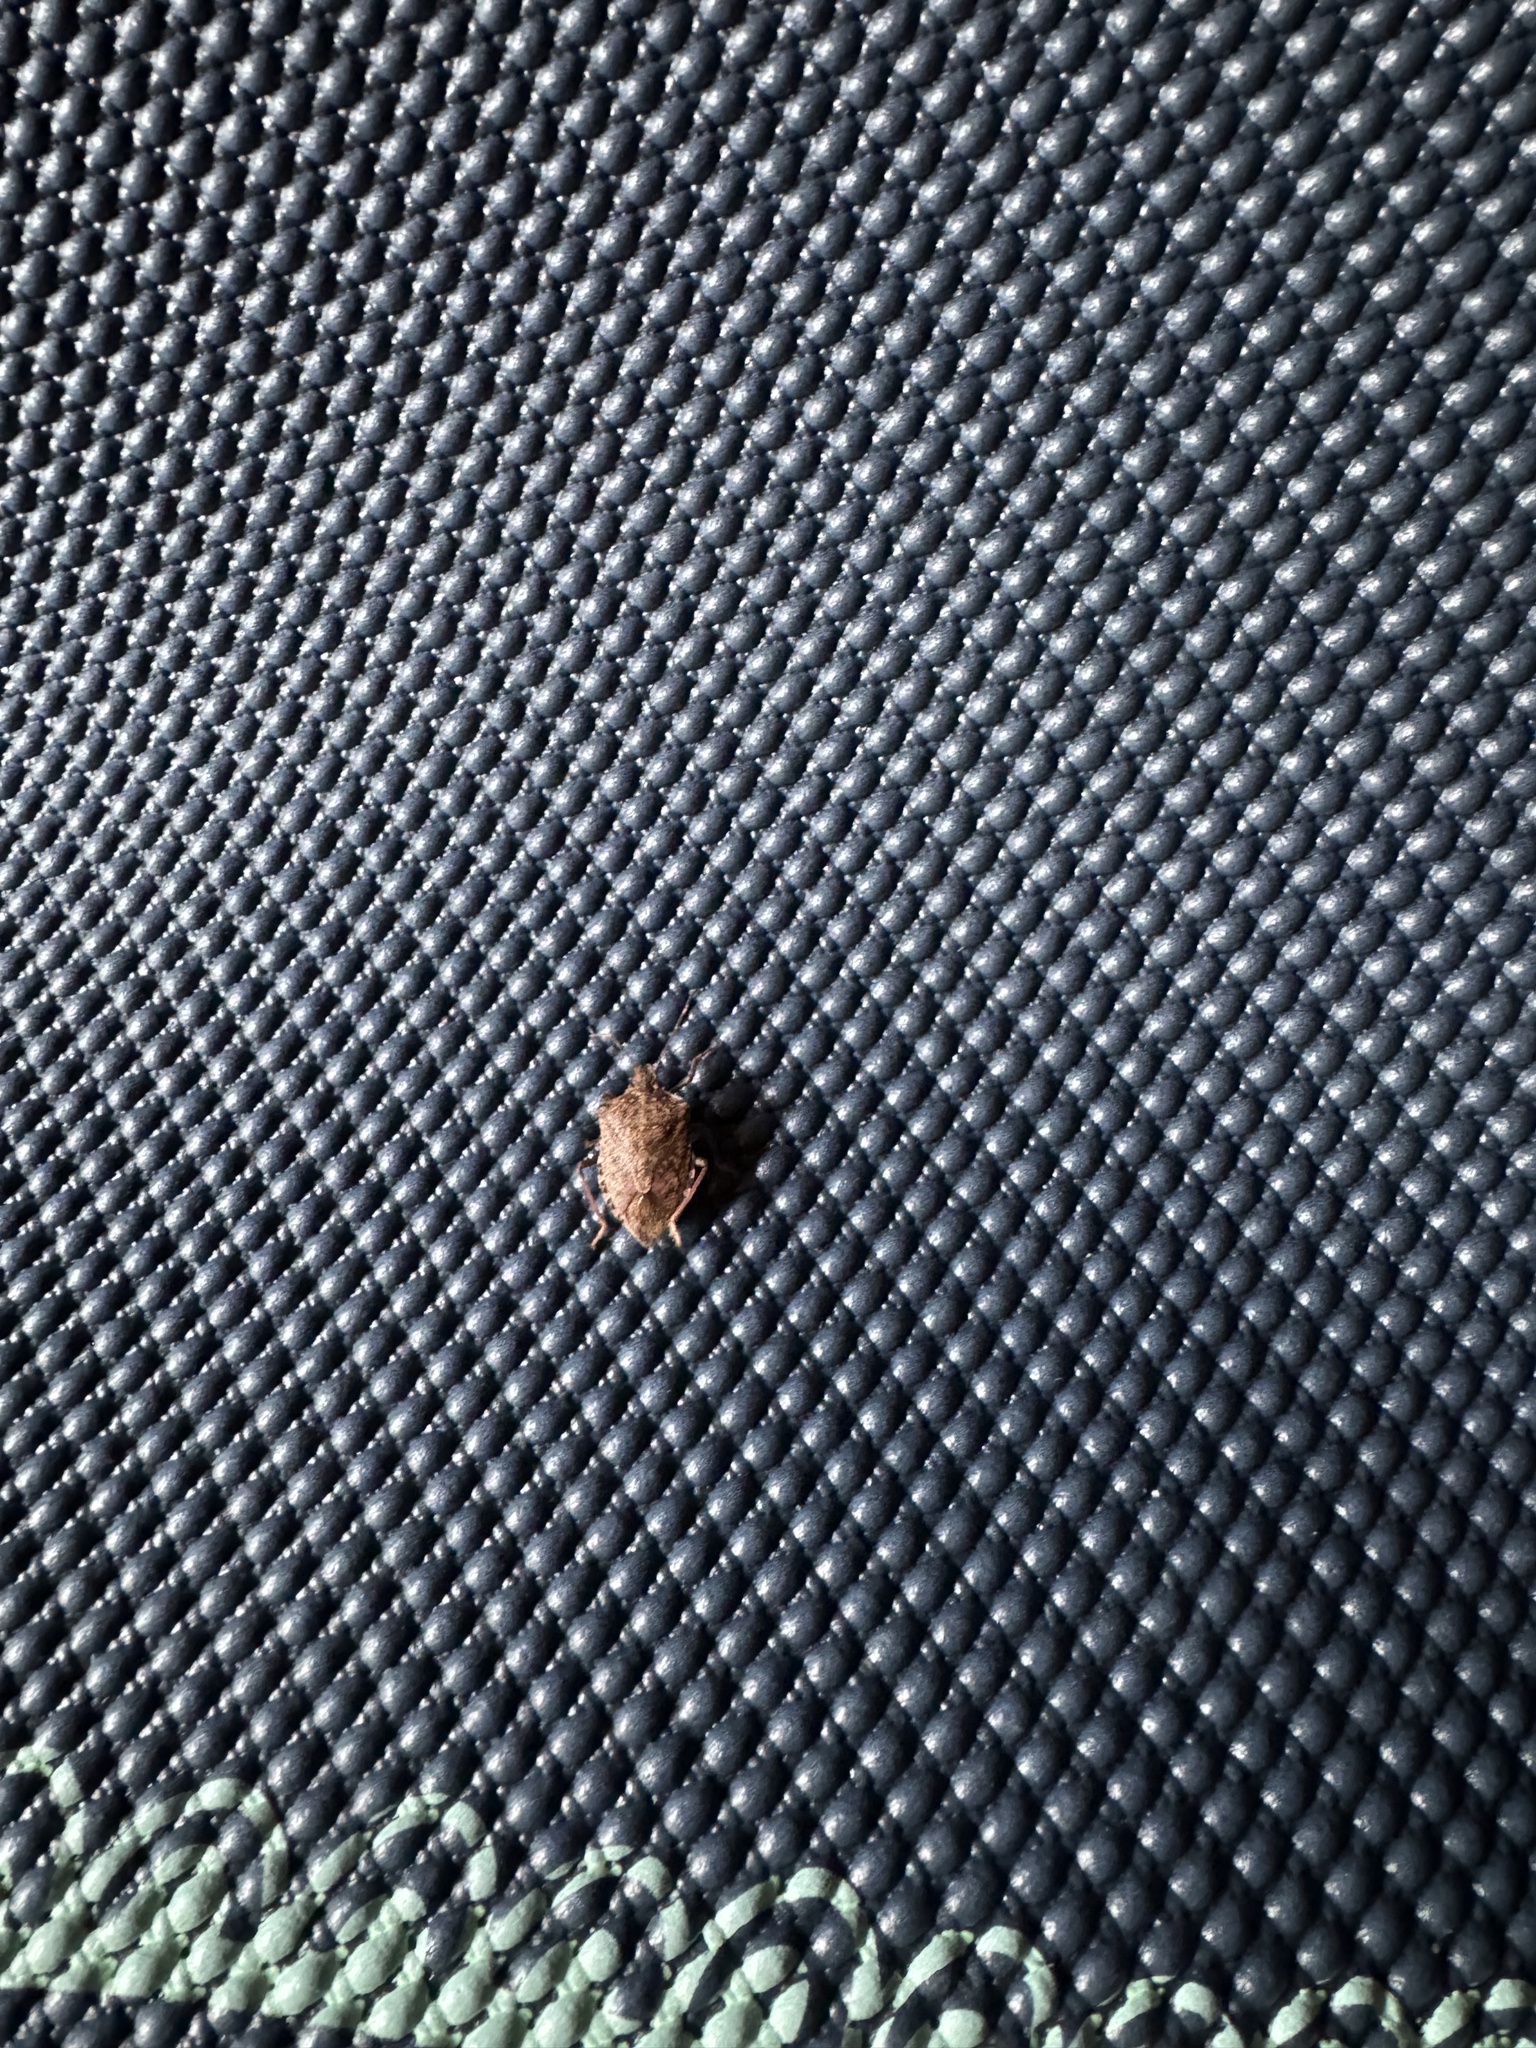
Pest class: stink_bug